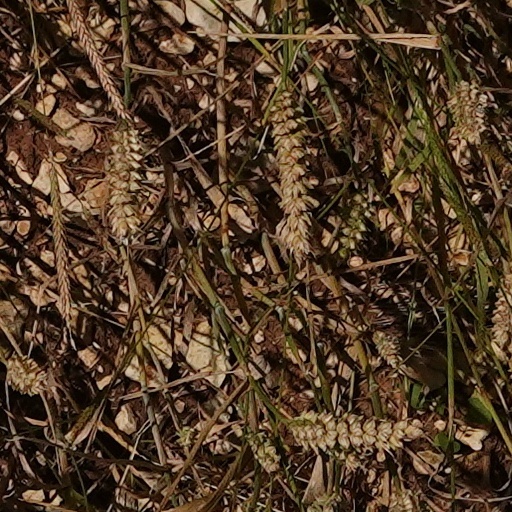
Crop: wheat